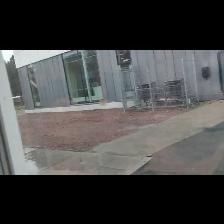
Label: NonHuman